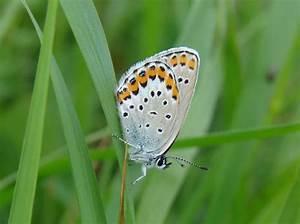
butterfly